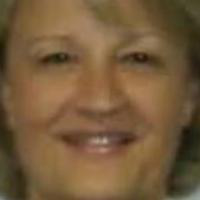
Age group: age 41-55